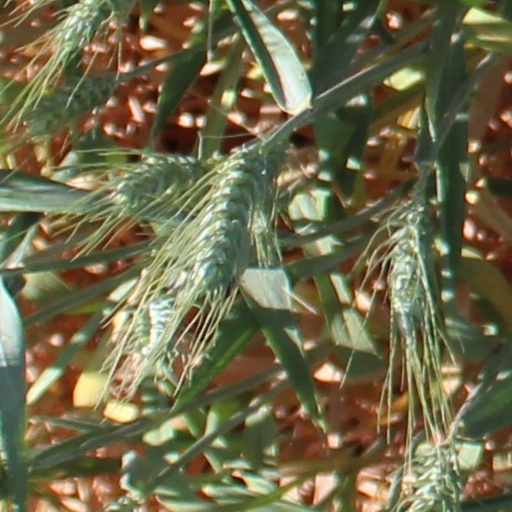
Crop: wheat